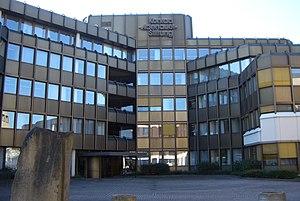
La Konrad-Adenauer-Stiftung e.V. est un think tank allemand associé à l'Union chrétienne-démocrate d'Allemagne. Fondée en 1955 par Bruno Heck, la fondation a ses sièges à Sankt Augustin et Berlin. Financée par le gouvernement, la fondation constitue un instrument de lutte idéologique contre le socialisme. À l'échelle mondiale, la KAS dispose de 78 bureaux et gère des programmes dans plus de 100 pays. Son président actuel est l'ancien président du Bundestag, Norbert Lammert.